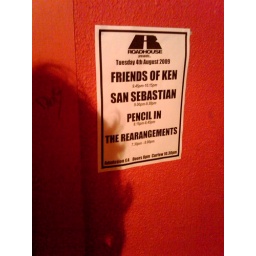
The road house in Manchester.